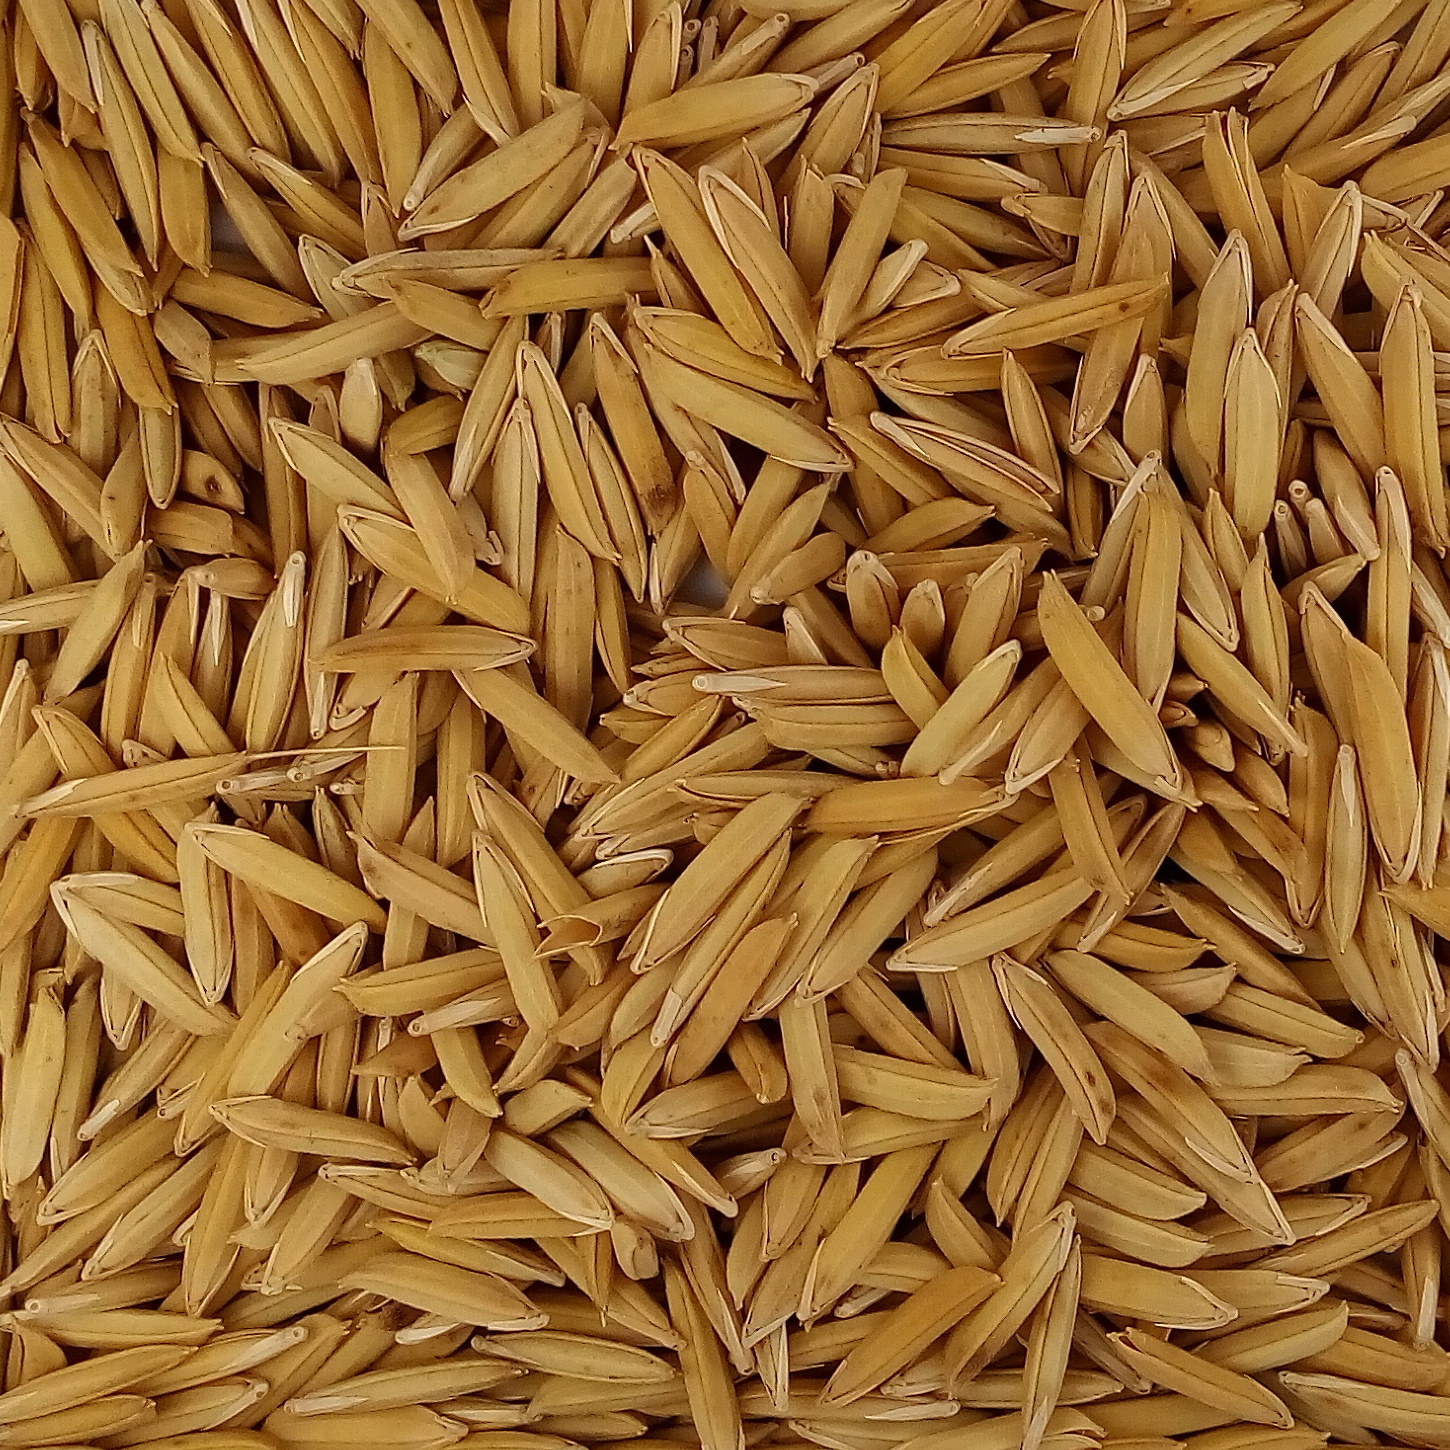
Rice seed variety: 1718